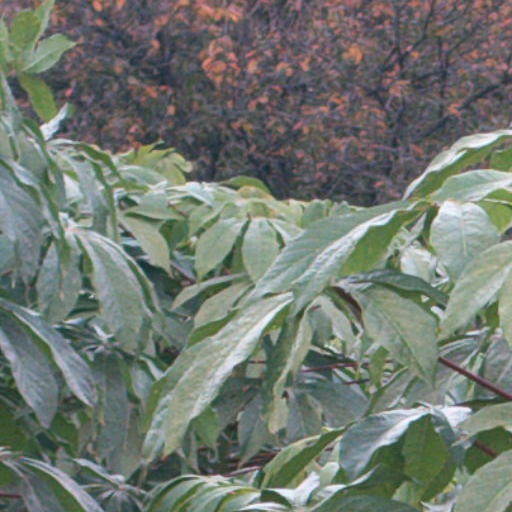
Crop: cassava